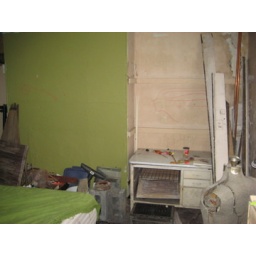
Third floor of yellow building, note the chimney, above pic 0989